Wenceslaus I, Duke of Bohemia

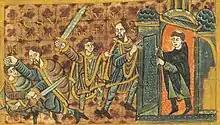
Wenceslaus flees from his brother who is wielding a sword, but the priest closes the door of the church (from Gumpold's Codex)

In September 935, a group of nobles allied with Wenceslaus's younger brother Boleslav plotted to kill him. After Boleslav invited Wenceslaus to a celebration of the feast of Saints Cosmas and Damian in Stará Boleslav, three of Boleslav's companions (Tira, Česta, and Hněvsa) fell on the duke and stabbed him to death. As the duke fell, Boleslav ran him through with a lance.